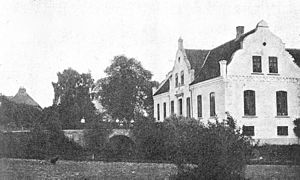
Vejrupgård
Vejrupgård omkring 1900
Vejrupgård er en gammel gård, som nævnes første gang i 1300 og kaldt Vetorp. Gården ligger i Marslev Sogn, Bjerge Herred, Langeskov Kommune. Hovedbygningen er opført i 1614.
Vejrupgård er en gammel herregård, som nævnes første gang i 1300 og kaldt Vetorp. Gården ligger i Marslev Sogn, Bjerge Herred, Kerteminde Kommune. Hovedbygningen er opført i 1614. Vejrupgård blev i 2011 købt af parret Sofie Simon og Kristian Viekilde efter at have stået uberørt hen i 30-40 år.